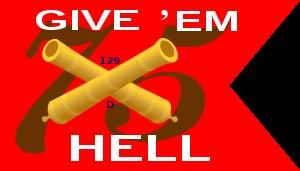
L'USS Harry S. Truman (CVN-75) est un porte-avions polyvalent américain à propulsion nucléaire, faisant partie de la classe Nimitz. Il est le cinquième et dernier porte-avions de la sous-classe Theodore Roosevelt, et fait partie des 11 porte-avions géants de l'US Navy.